Alonzo M. Clark

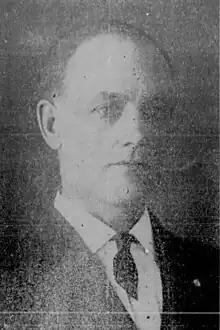
Clark

Alonzo Monroe Clark (August 13, 1868 – October 12, 1952) was an American politician who was the 16th governor of Wyoming from 1931 to 1933. A Republican, he took office after sitting governor Frank Emerson's death. He lost his re-election campaign.